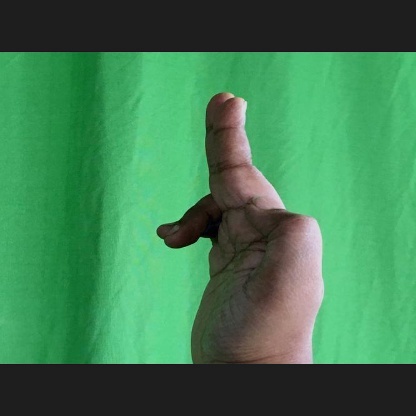
Mudra: Ardhapathaka